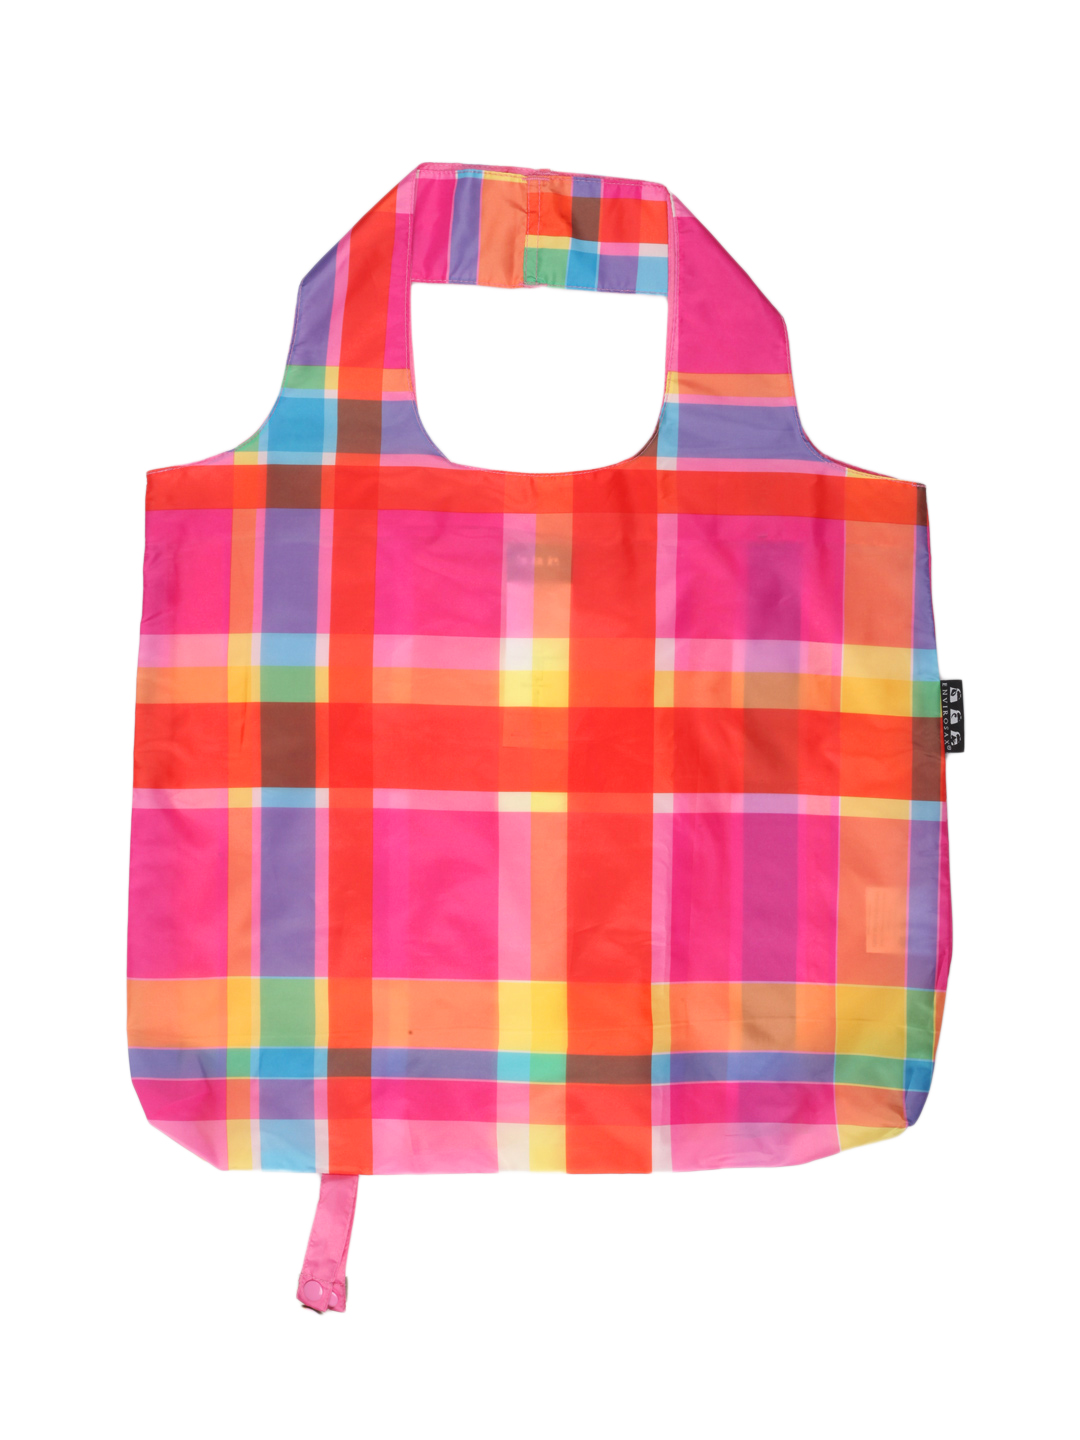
Envirosax Women Multi Coloured Bag
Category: Accessories / Bags / Handbags
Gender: Women
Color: Multi
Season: Summer 2012
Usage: Casual